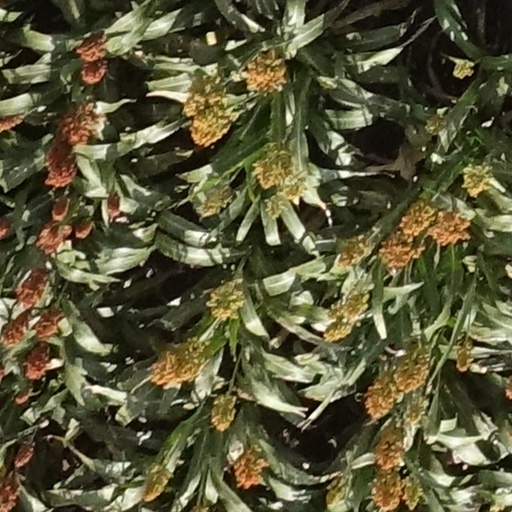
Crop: sorghum